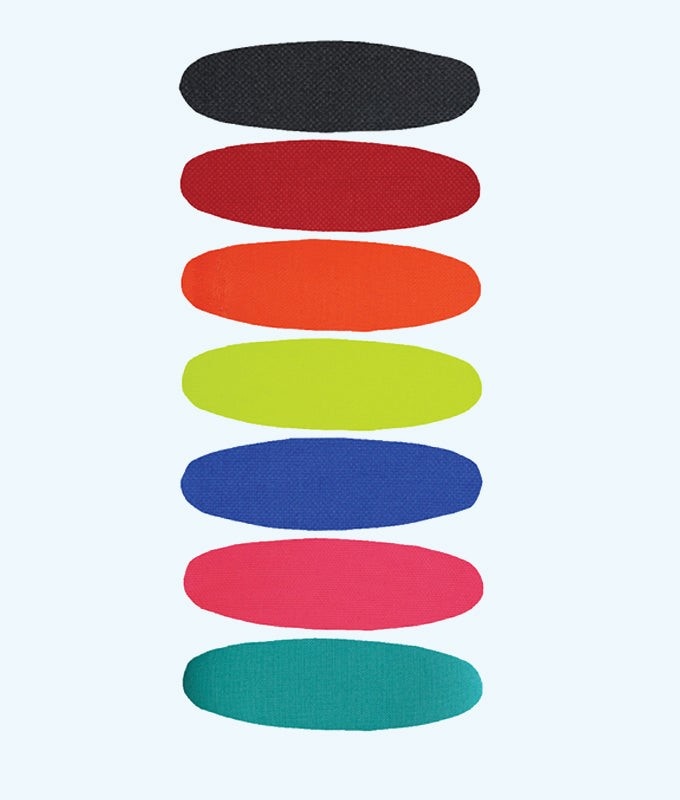
Reactor 2 Curling Pads
Olson's Reactor2 Replacement Pads are made out of heavy Cordura fabric. This fabric is long lasting and resistant to abrasions and tearing. **Made for Reactor 2 brooms, but can also be used on Vector brooms**
Brand: Olson
Category: Sporting Goods > Athletics > Broomball Equipment > Broomball Brooms